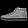
Label: Sneaker